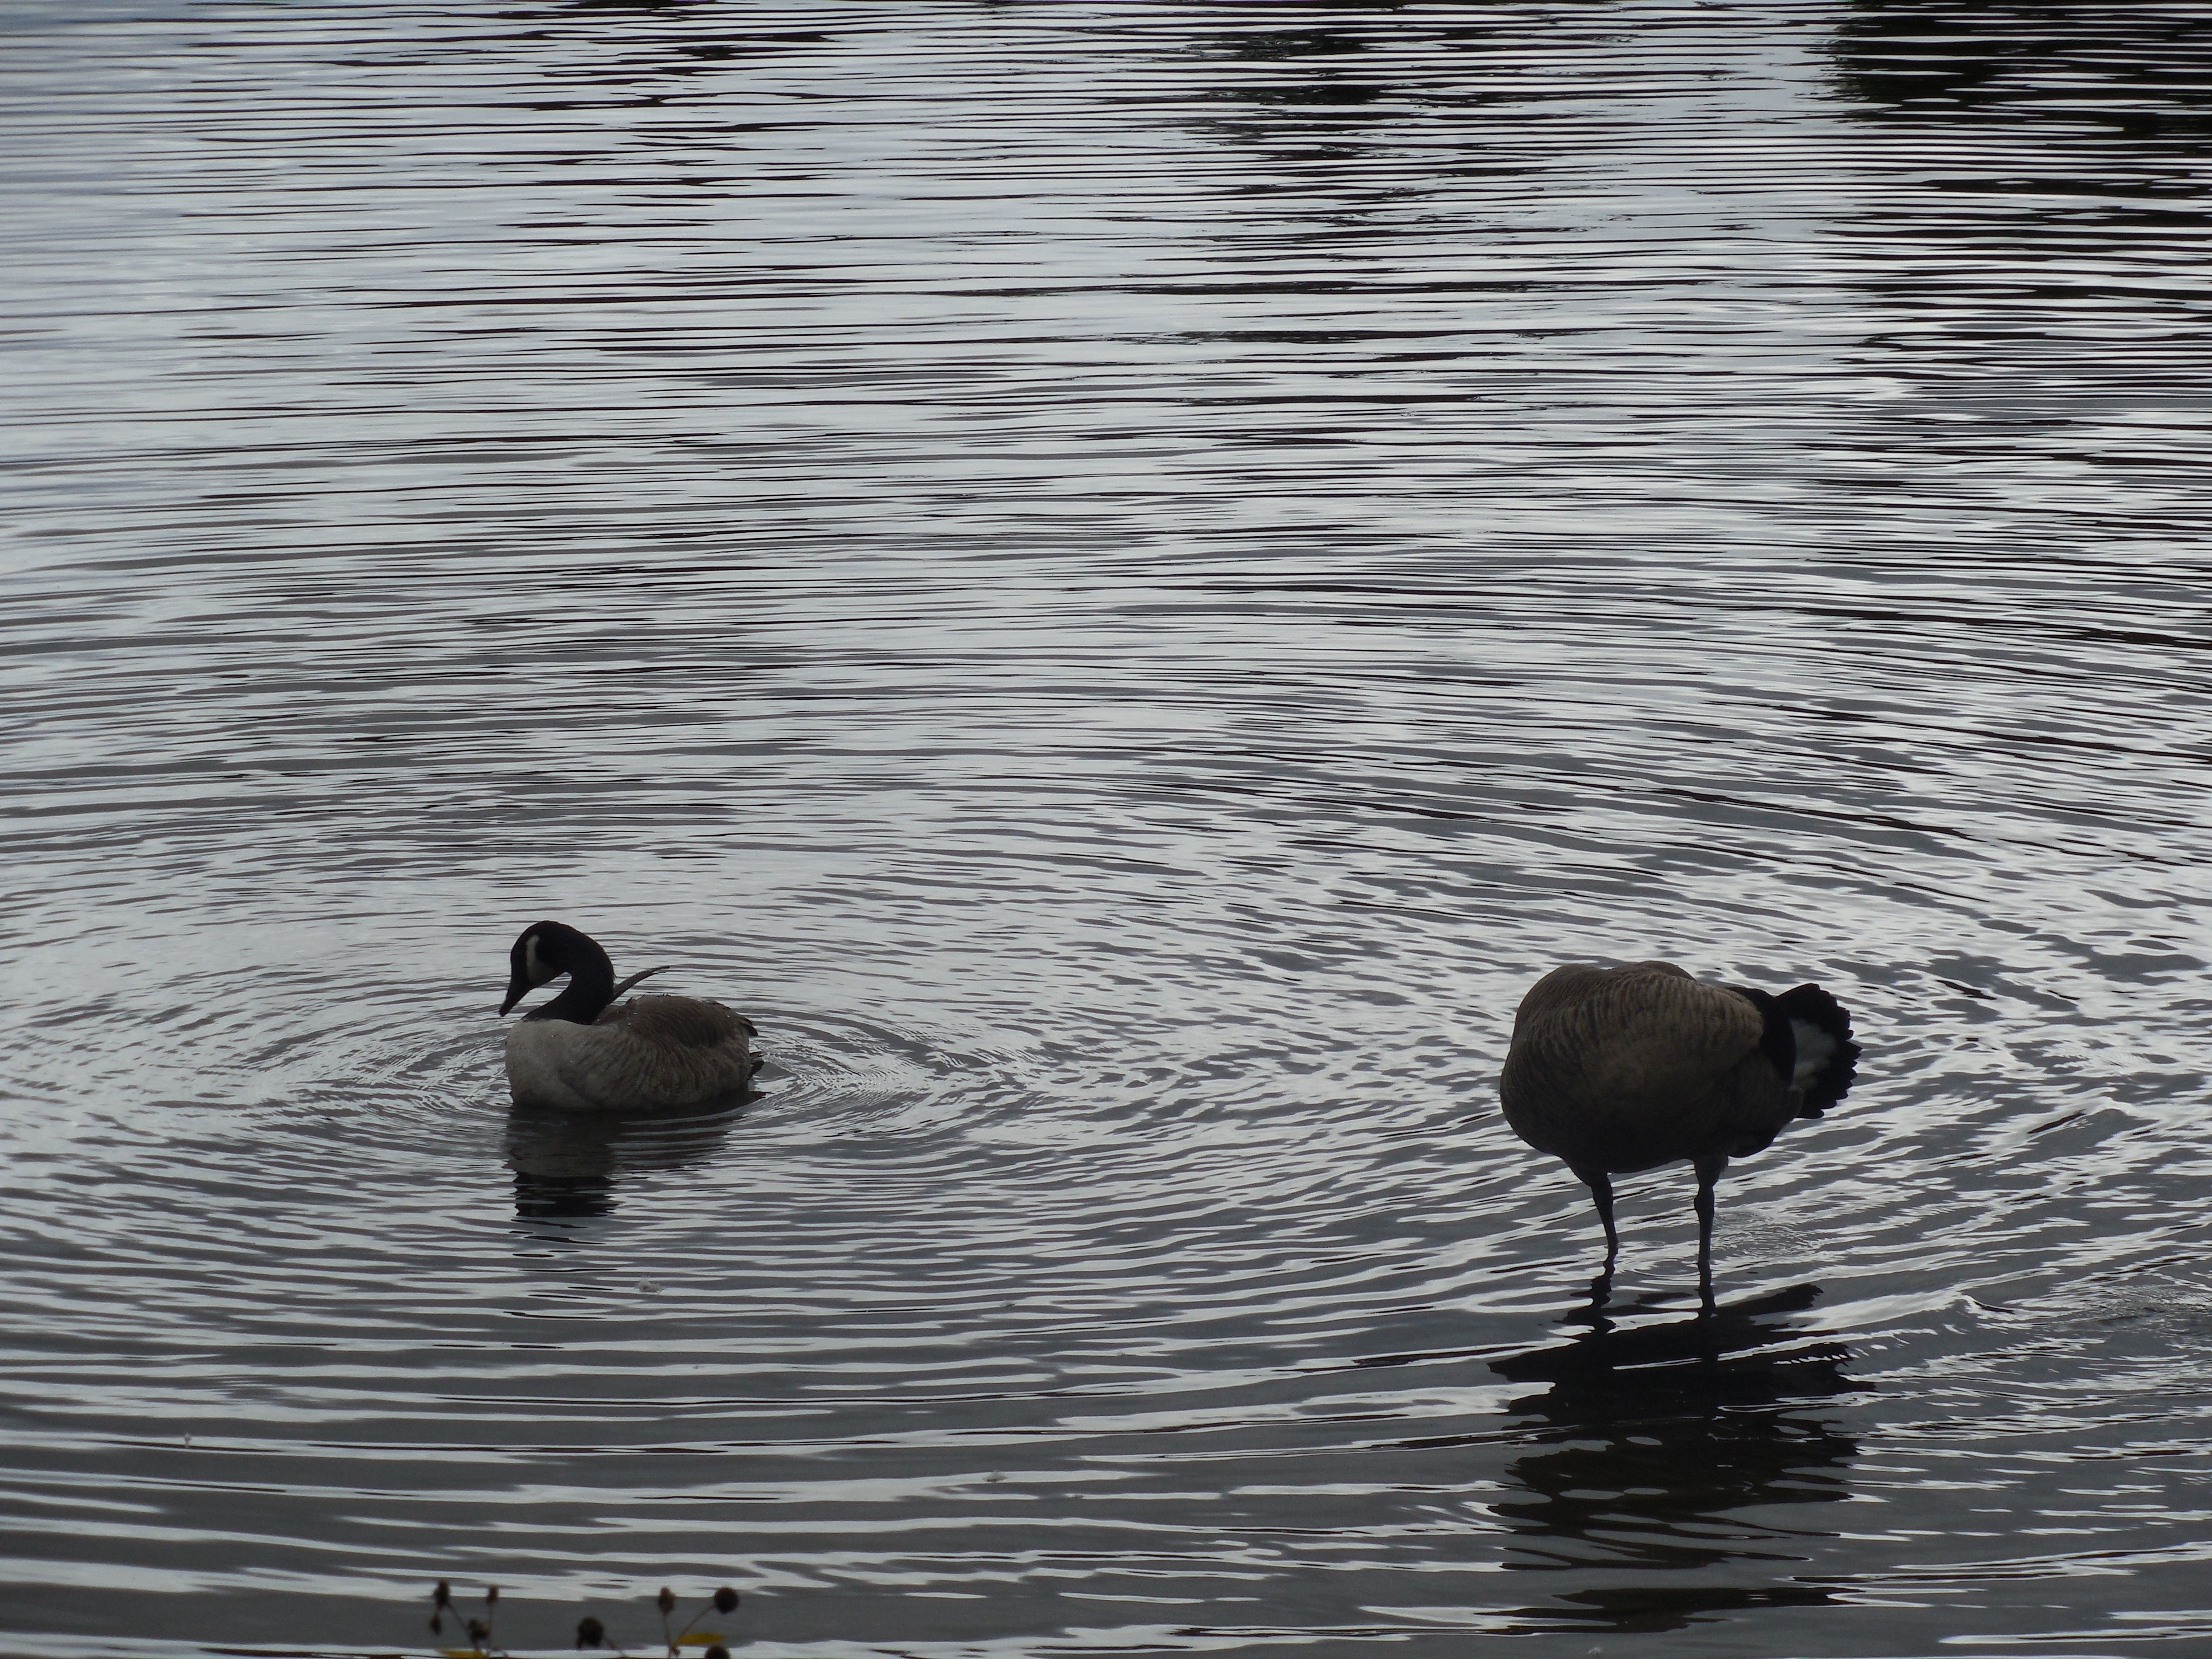
landscape, water, nature, bird, shore, lake, animal, summer, wildlife, rural, reflection, tranquil, scenic, season, fauna, swimming, outdoors, duck, canada, seasonal, goose, geese, canadian, vertebrate, waterfowl, water bird, ducks geese and swans